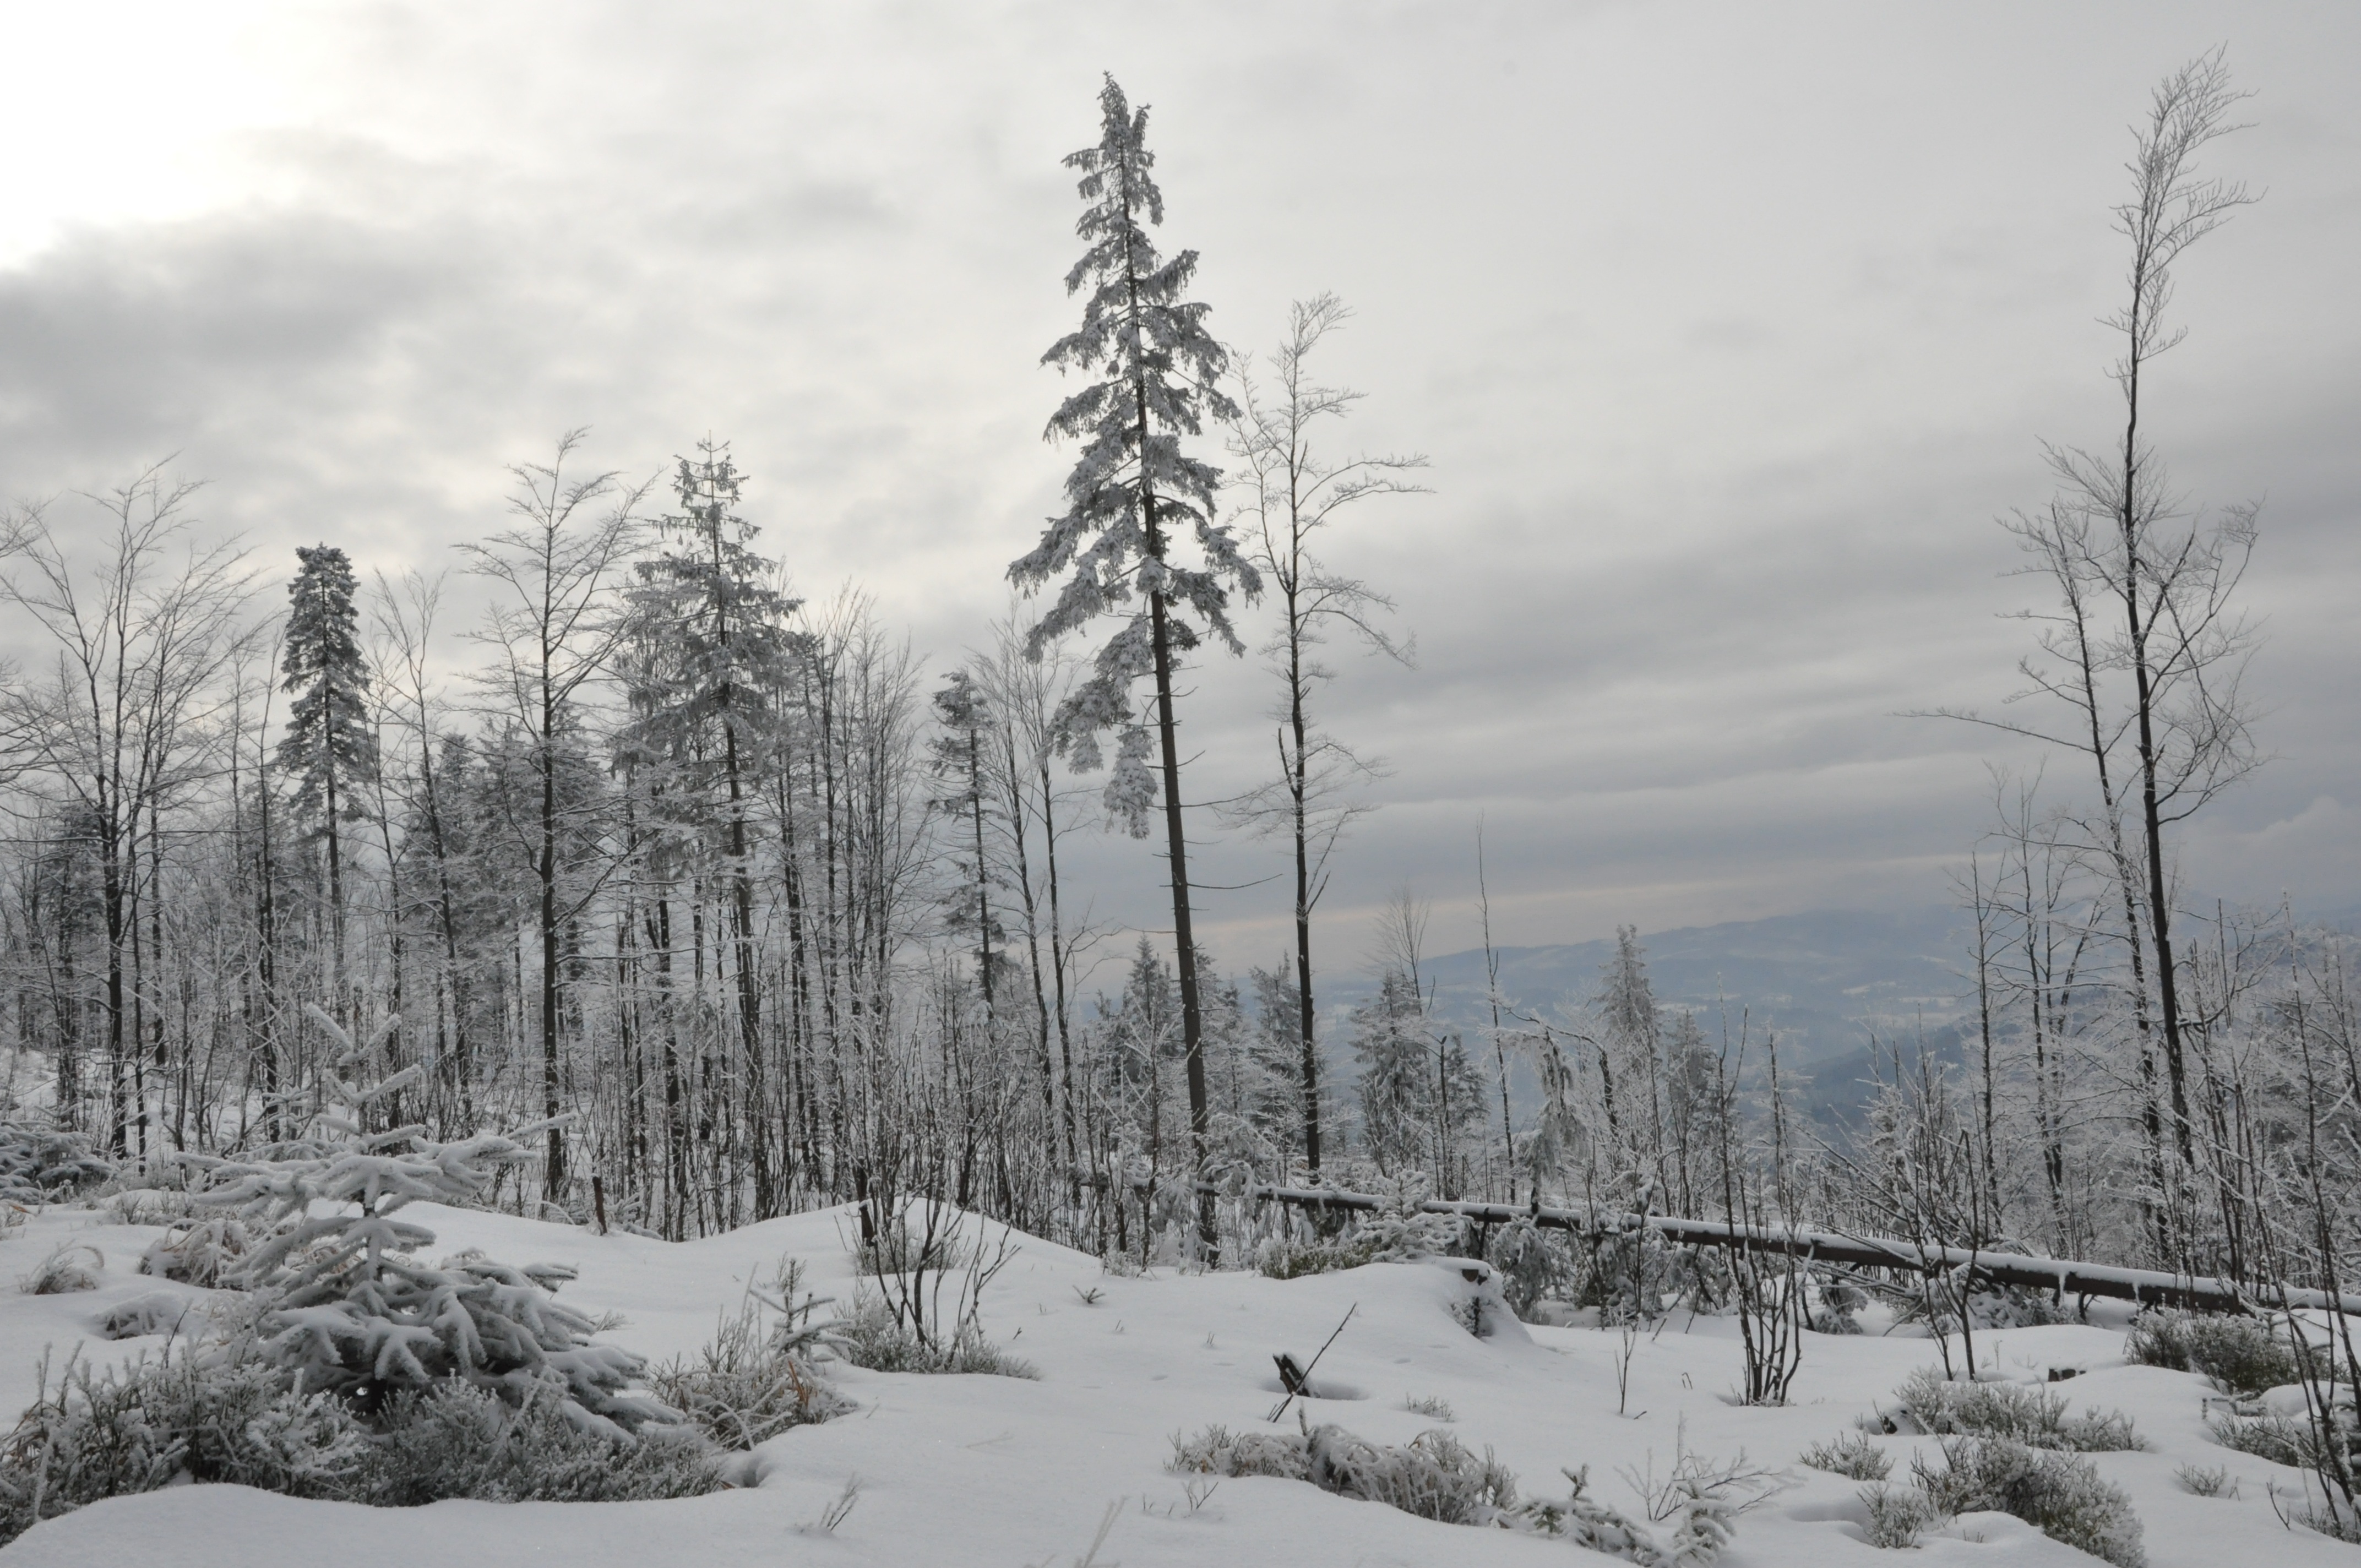
landscape, tree, forest, wilderness, branch, mountain, snow, winter, plant, white, frost, weather, season, spruce, mountains, habitat, freezing, winter in the mountains, biel, natural environment, atmospheric phenomenon, woody plant, szczyrk